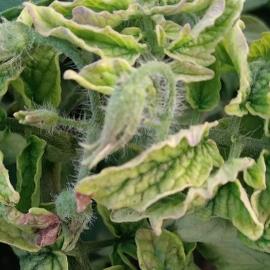
Crop: Tomato
Condition: virosis-d